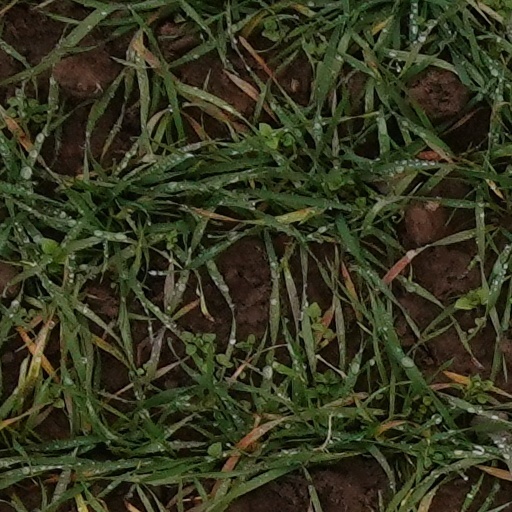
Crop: wheat